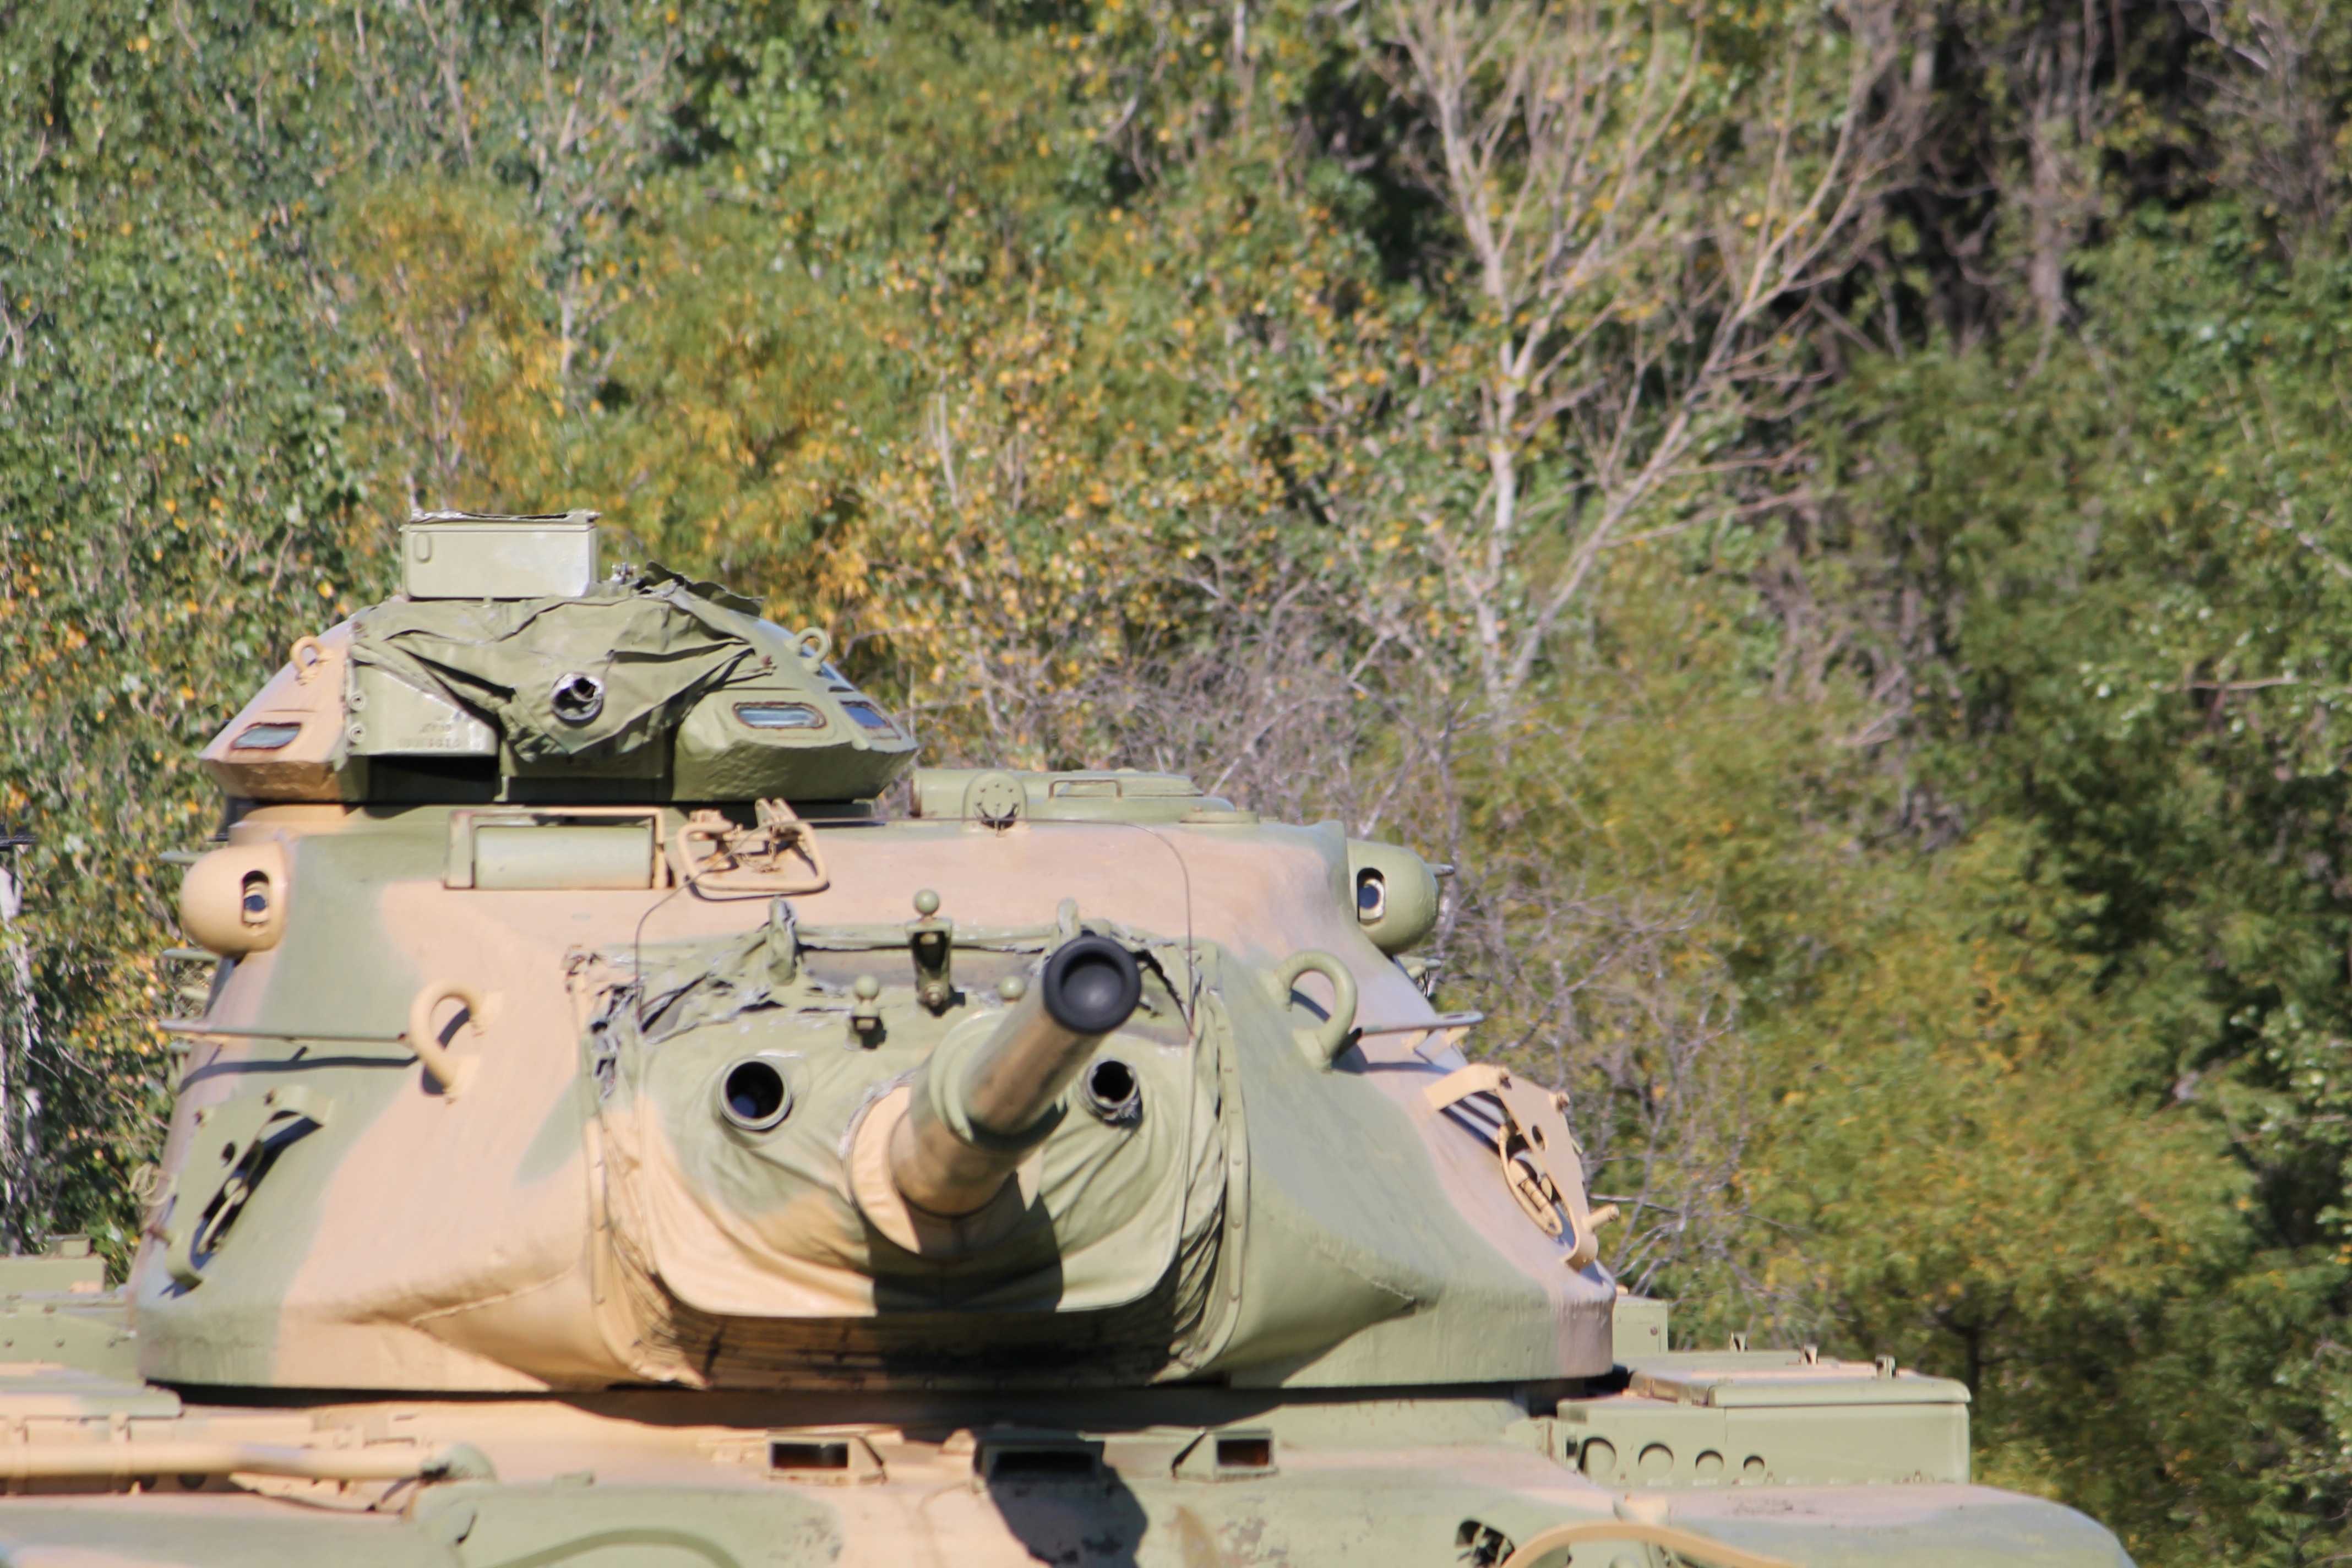
military, soldier, army, vehicle, weapon, war, tank, sherman, military vehicle, combat vehicle